Farrah Maalik

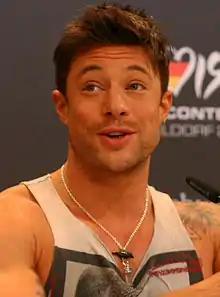
Pattani enjoyed playing with Duncan James (pictured), who plays Ryan

Believing that Kim is gone forever and dealing with a lack of answers over her disappearance, Farrah tries to move on with her life and gives up of ever finding her.